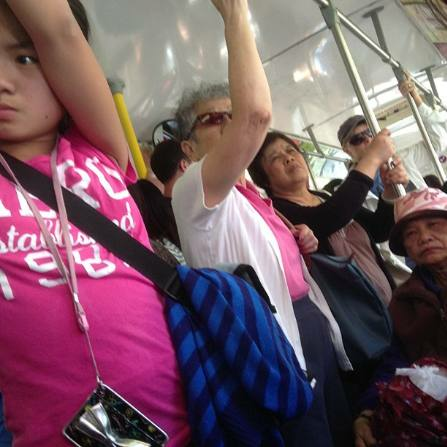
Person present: Yes